Álvaro (bishop)

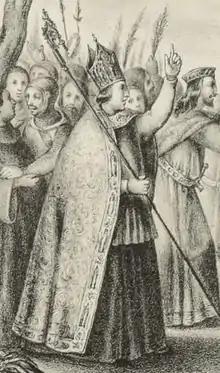

Álvaro (died 11 September 1185 in Lisbon, Kingdom of Portugal) was the second Bishop of Lisbon from 1166 until his death. He is buried in St. James' Chapel in Lisbon Cathedral.